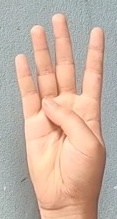
ASL sign: 4